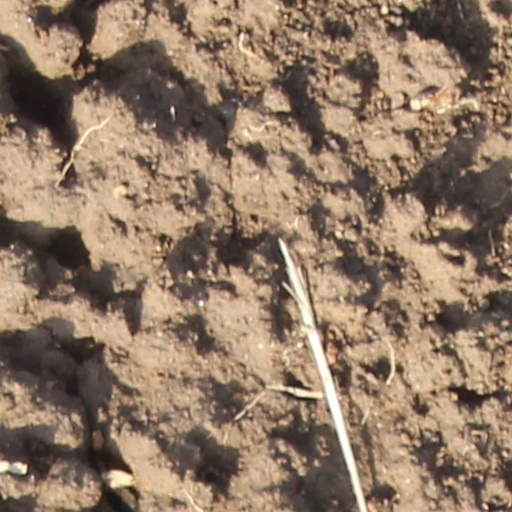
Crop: wheat